Government Palace, Peru

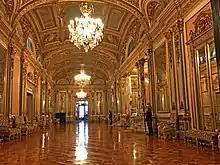
Golden Hall

Dating from the 1920s, the Golden Hall ("Salón Dorado") is the largest and grandest of the Government Palace. It is the main reception hall, and is where ministers take their oath of office and ambassadors present their credentials to the president.